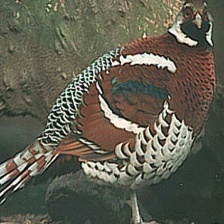
Species: ELLIOTS  PHEASANT
Scientific name: SYRMATICUS ELLIOTI